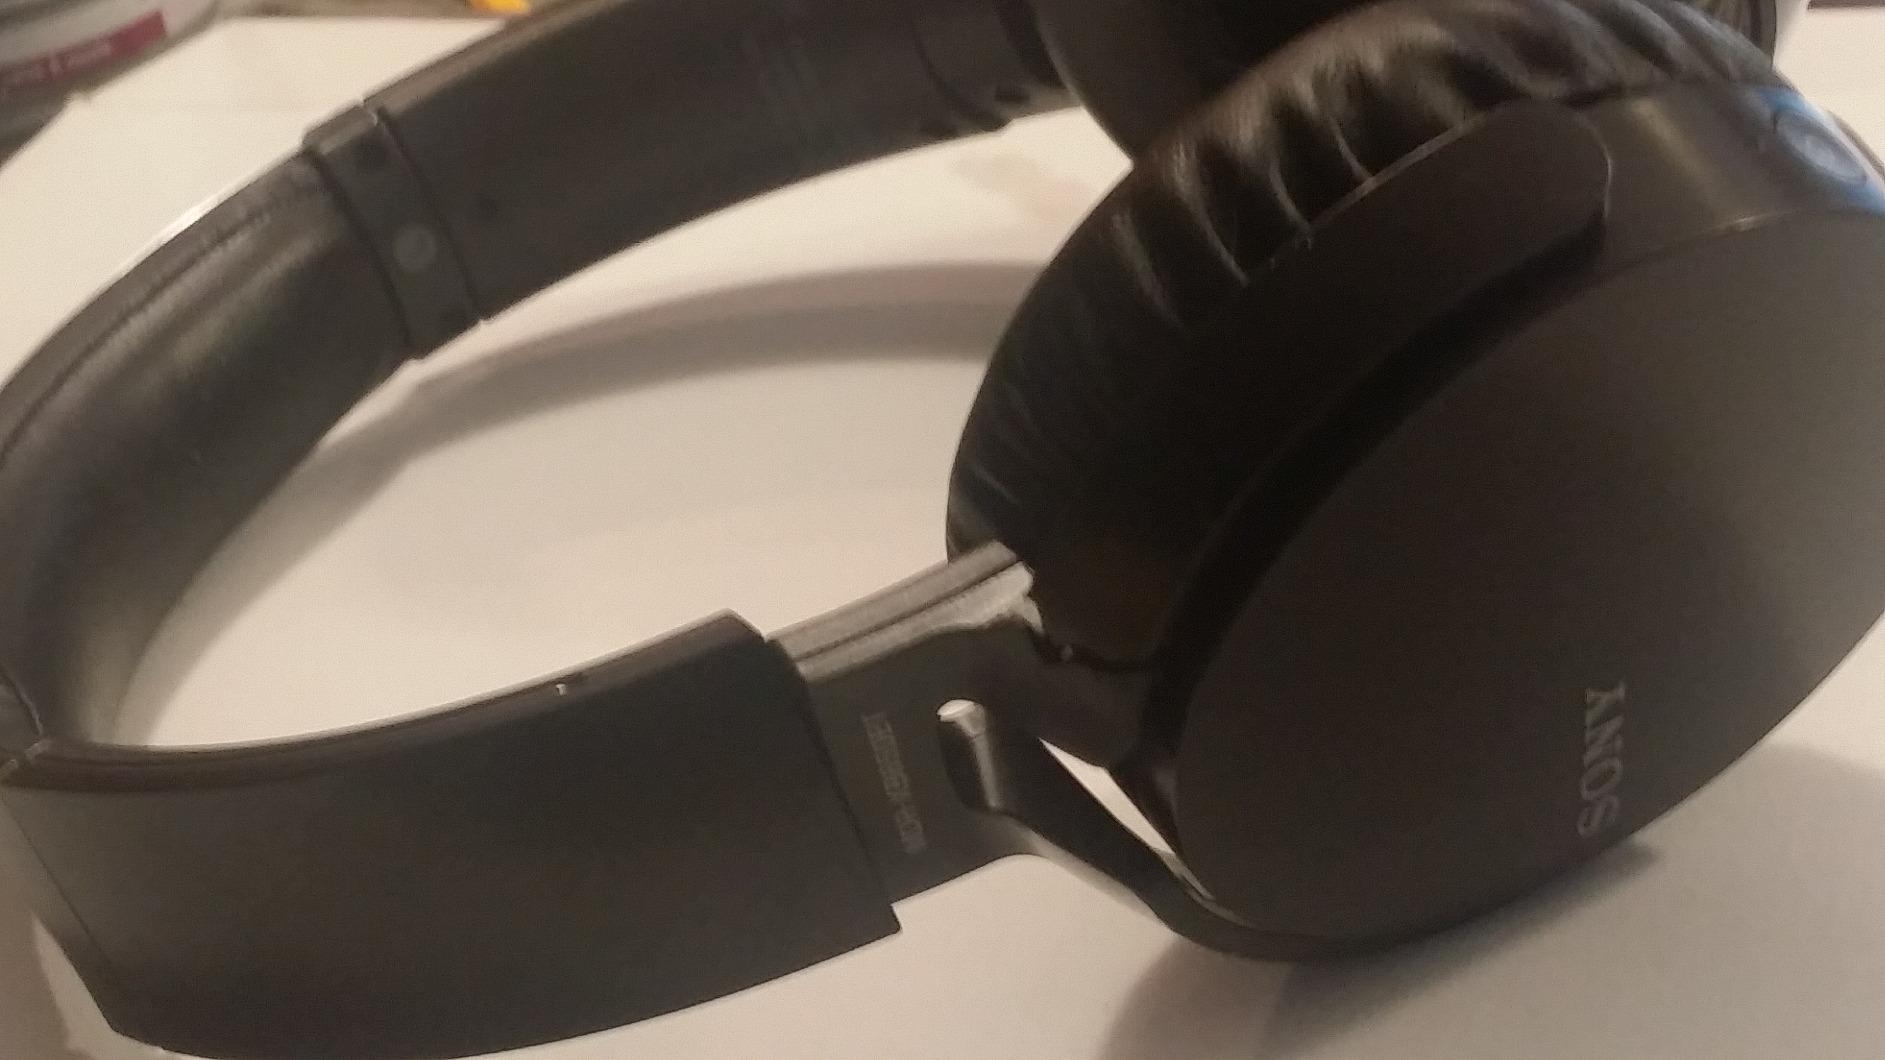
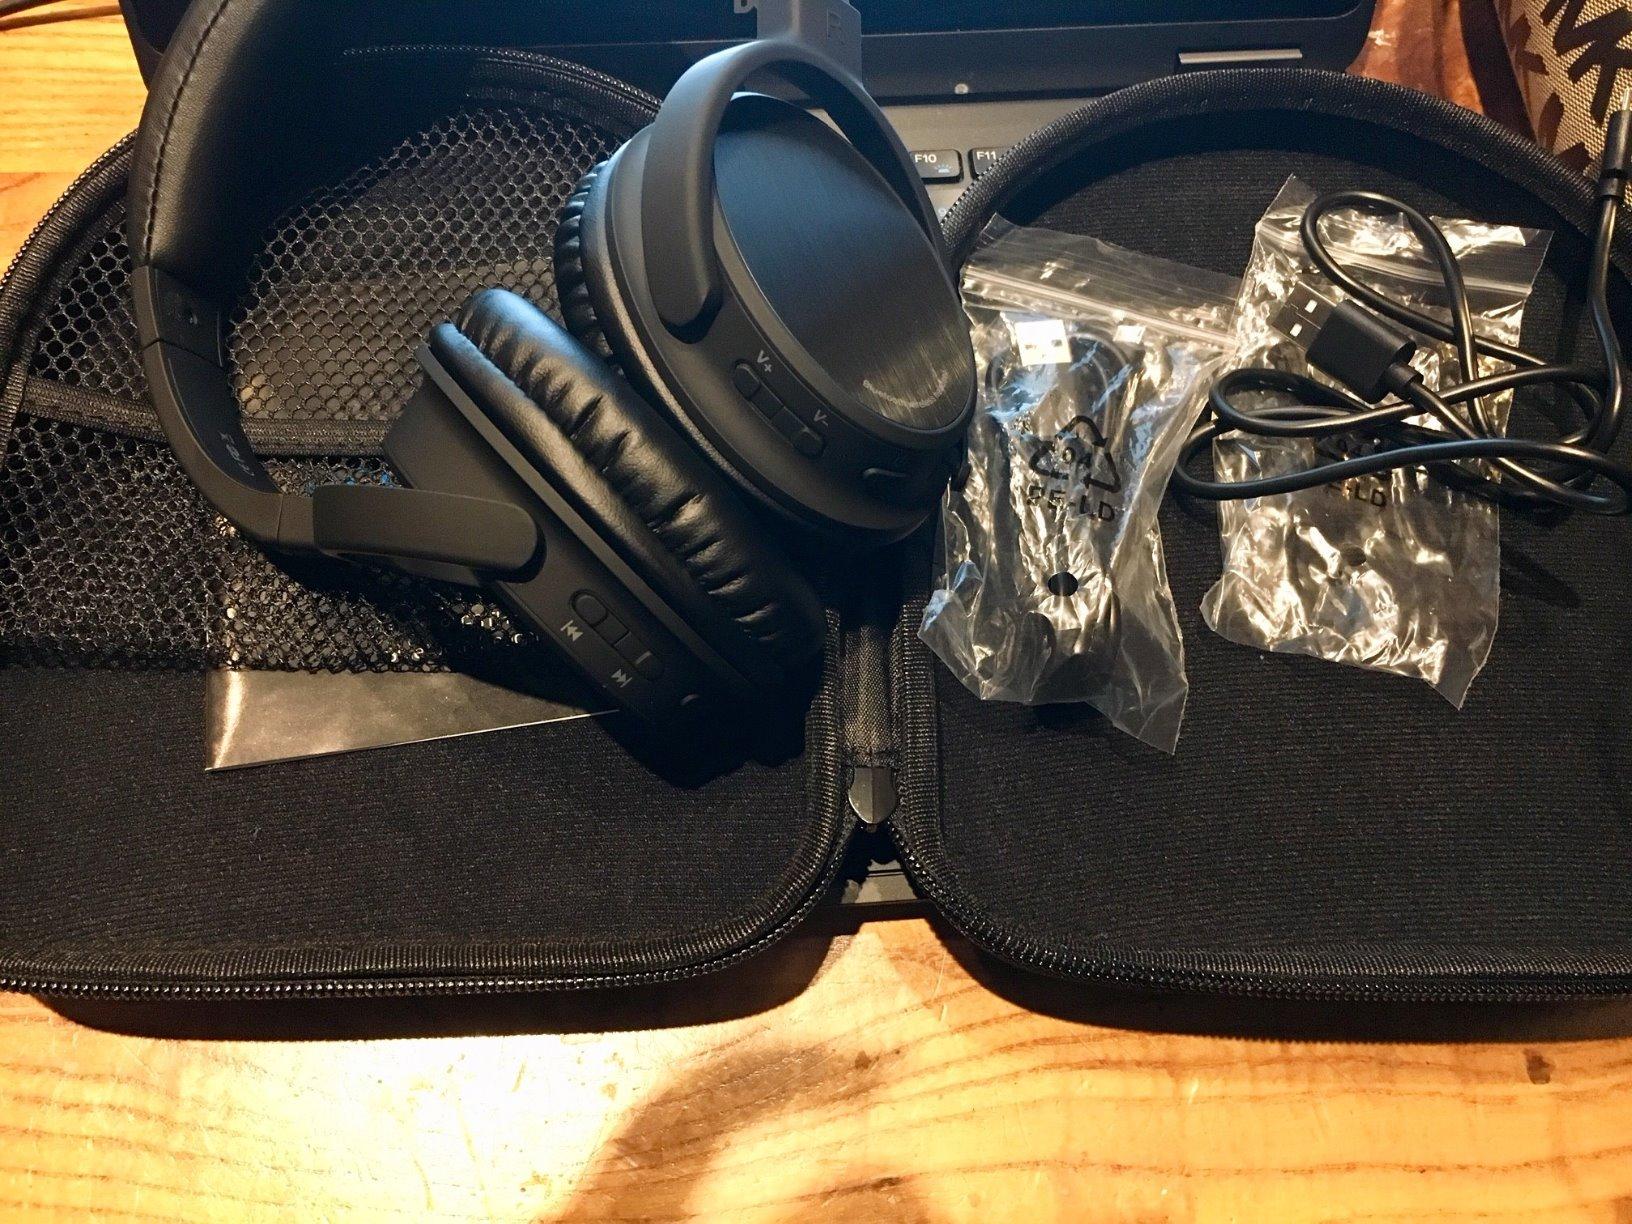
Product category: headphones
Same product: no